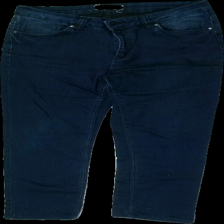
View: front
Type: Jeans
Category: Ladies
Brand: Lindex
Colors: Blue
Material: 80% cotton, 18% polyester, 2% elastane
Cut: Regular
Size: 44
Season: All
Trend: Denim
Stains: Minor
Price range: <50
Recommended usage: Export